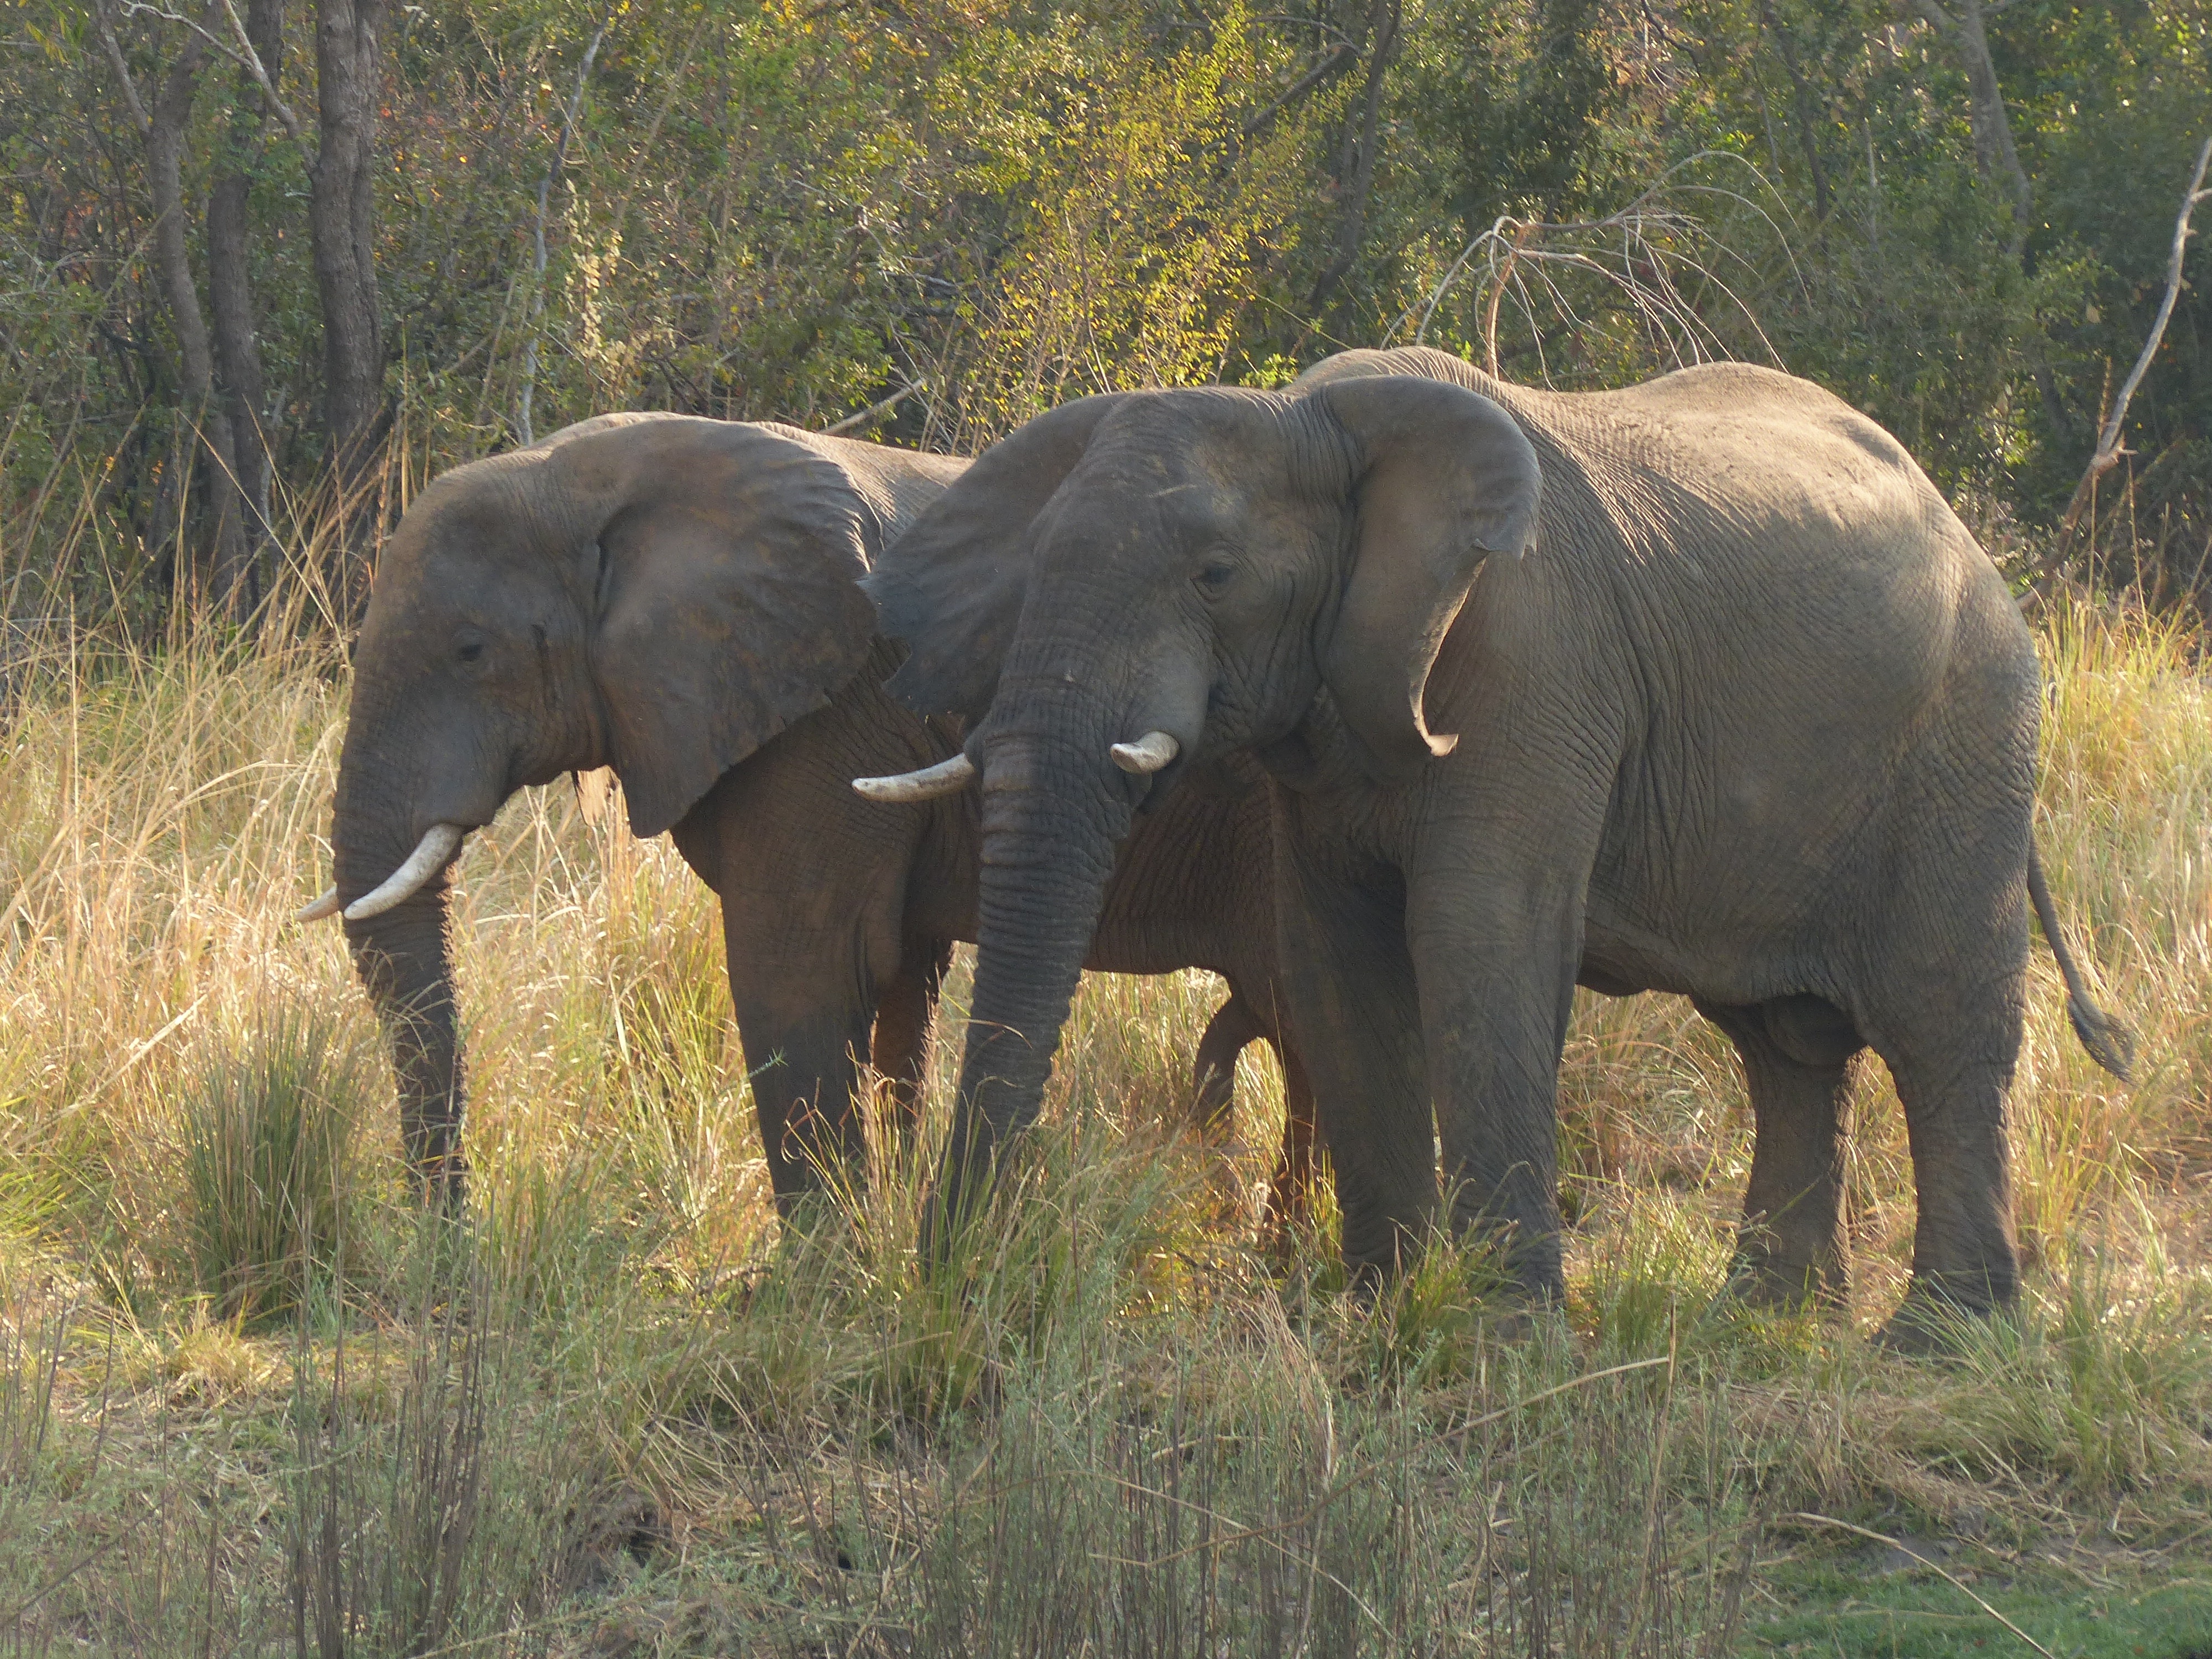
adventure, wildlife, africa, mammal, fauna, savanna, elephant, grassland, mammals, safari, indian elephant, african elephant, zambezi, elephants and mammoths